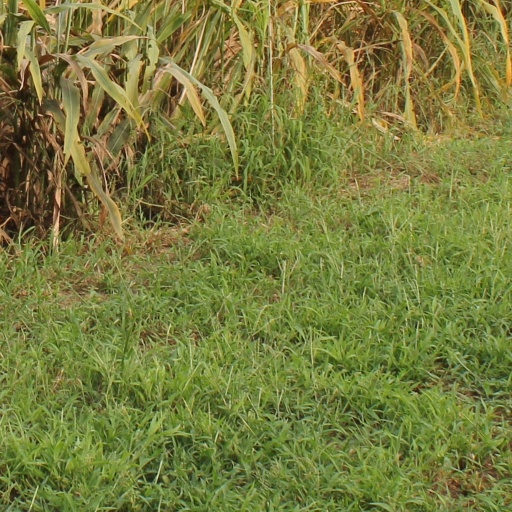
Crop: sorghum